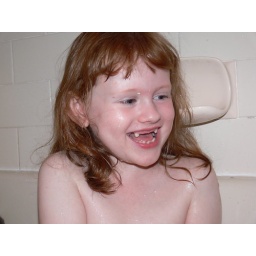
bath timeno, no-one peed in it. it has pinetarsol in the water to help abigail's eczema.